Twin Coach

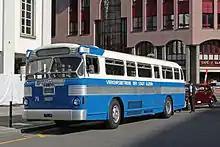
A Twin Coach/Herkules 38-S-DT (1948) in Lucerne, Switzerland

Over the years, Twin Coach made transit buses, trolley buses, small delivery vehicles, Fageol six-cylinder gasoline/propane bus and marine engines, Fageol four-cylinder marine engines, and aircraft and truck components. The company was sometimes referred to as "Fageol-Twin Coach". The company was acquired by Flxible in 1955 and merged with it, but use of the "Twin Coach" name in marketing continued for a few years, and the name was briefly revived (as a brand name only) in the late 1960s by a related company called Highway Products, Inc.